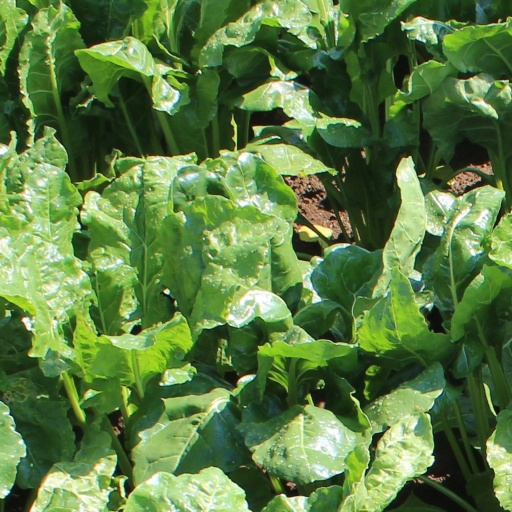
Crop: sugar beet